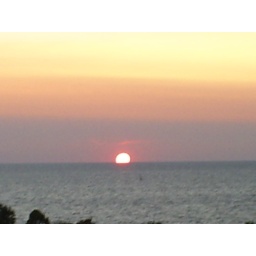
Off the 7th floor balcony in Cleveland Ohio